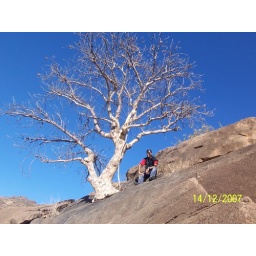
Its amazing how a tree could sprout on a rock face. Even Nature's strange in Africa